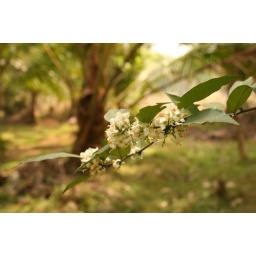
The frail flowers on the Yaki naran tree in our back yard in Kurunegala